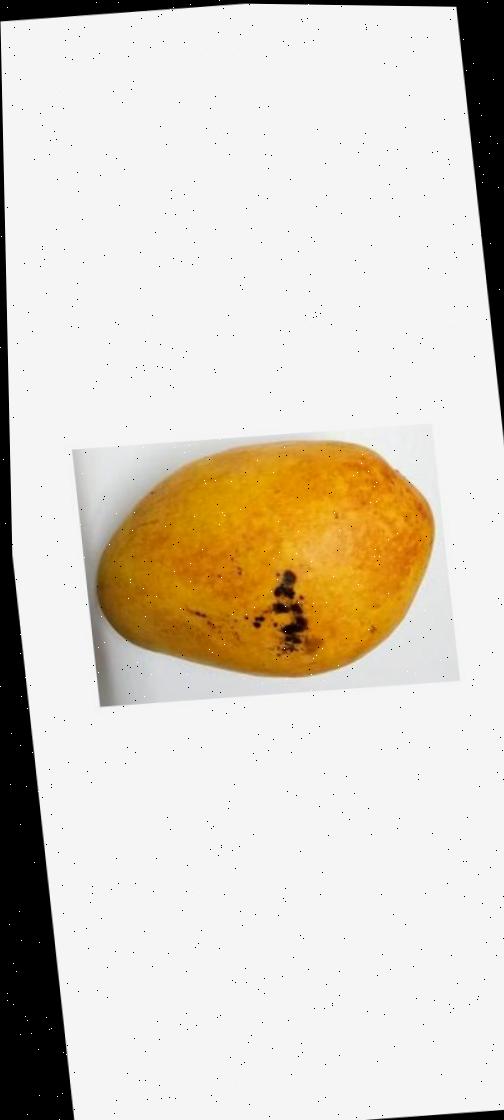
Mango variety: Bari-11